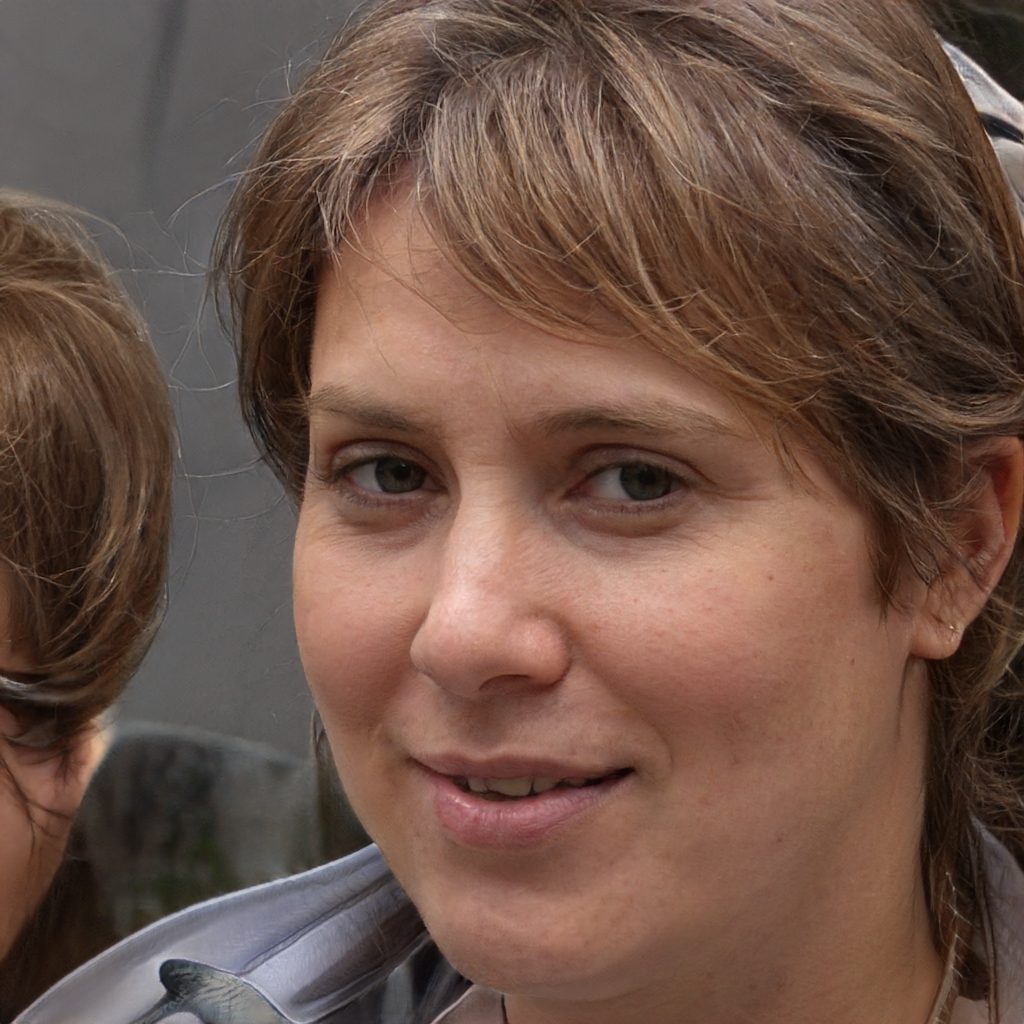
Portrait style: Real Portrait